Eleanor McEvoy

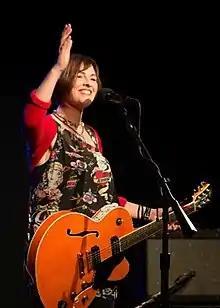
McEvoy performing in 2016

Eleanor McEvoy (born 22 January 1967) is an Irish singer-songwriter. She composed the song "Only a Woman's Heart", title track of "A Woman's Heart", the best-selling Irish album in Irish history.